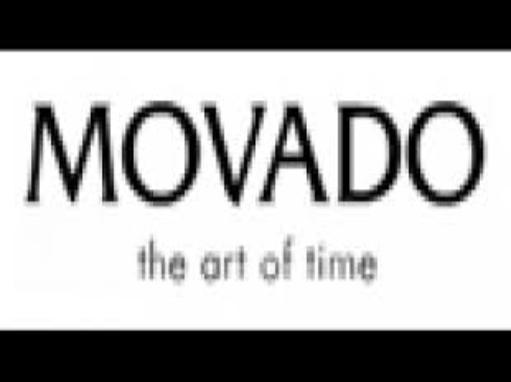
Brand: movado
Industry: Clothes